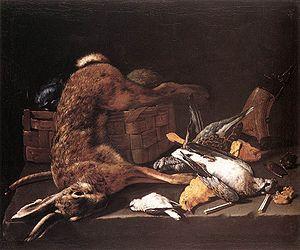
Le gibier désigne l'ensemble des animaux sauvages terrestres chassés pour consommer ou vendre leur viande, dite viande de brousse en zone tropicale.